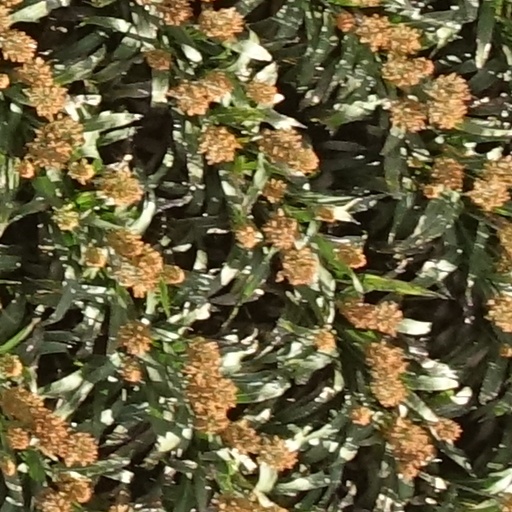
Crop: sorghum